Guglielmo Boccanegra

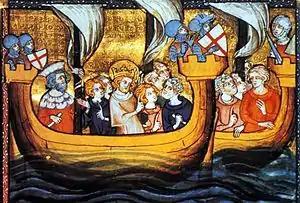
Louis IX embarking for the Seventh Crusade at Aigues-Mortes

Guglielmo is said to have participated in the Aragonese conquest of Majorca in 1229, but no evidence to substantiate this exists. He is first securely attested in 1249, as one of the Genoese consuls at Aigues-Mortes (the main embarkation port for the Crusade), while in 1249–50 he was at Acre, where he undertook to pay salaries to the followers of Alphonse of Poitiers, Louis IX's younger brother. On his return from the Crusade, he became a commune councilman, in 1251 and again in 1256.